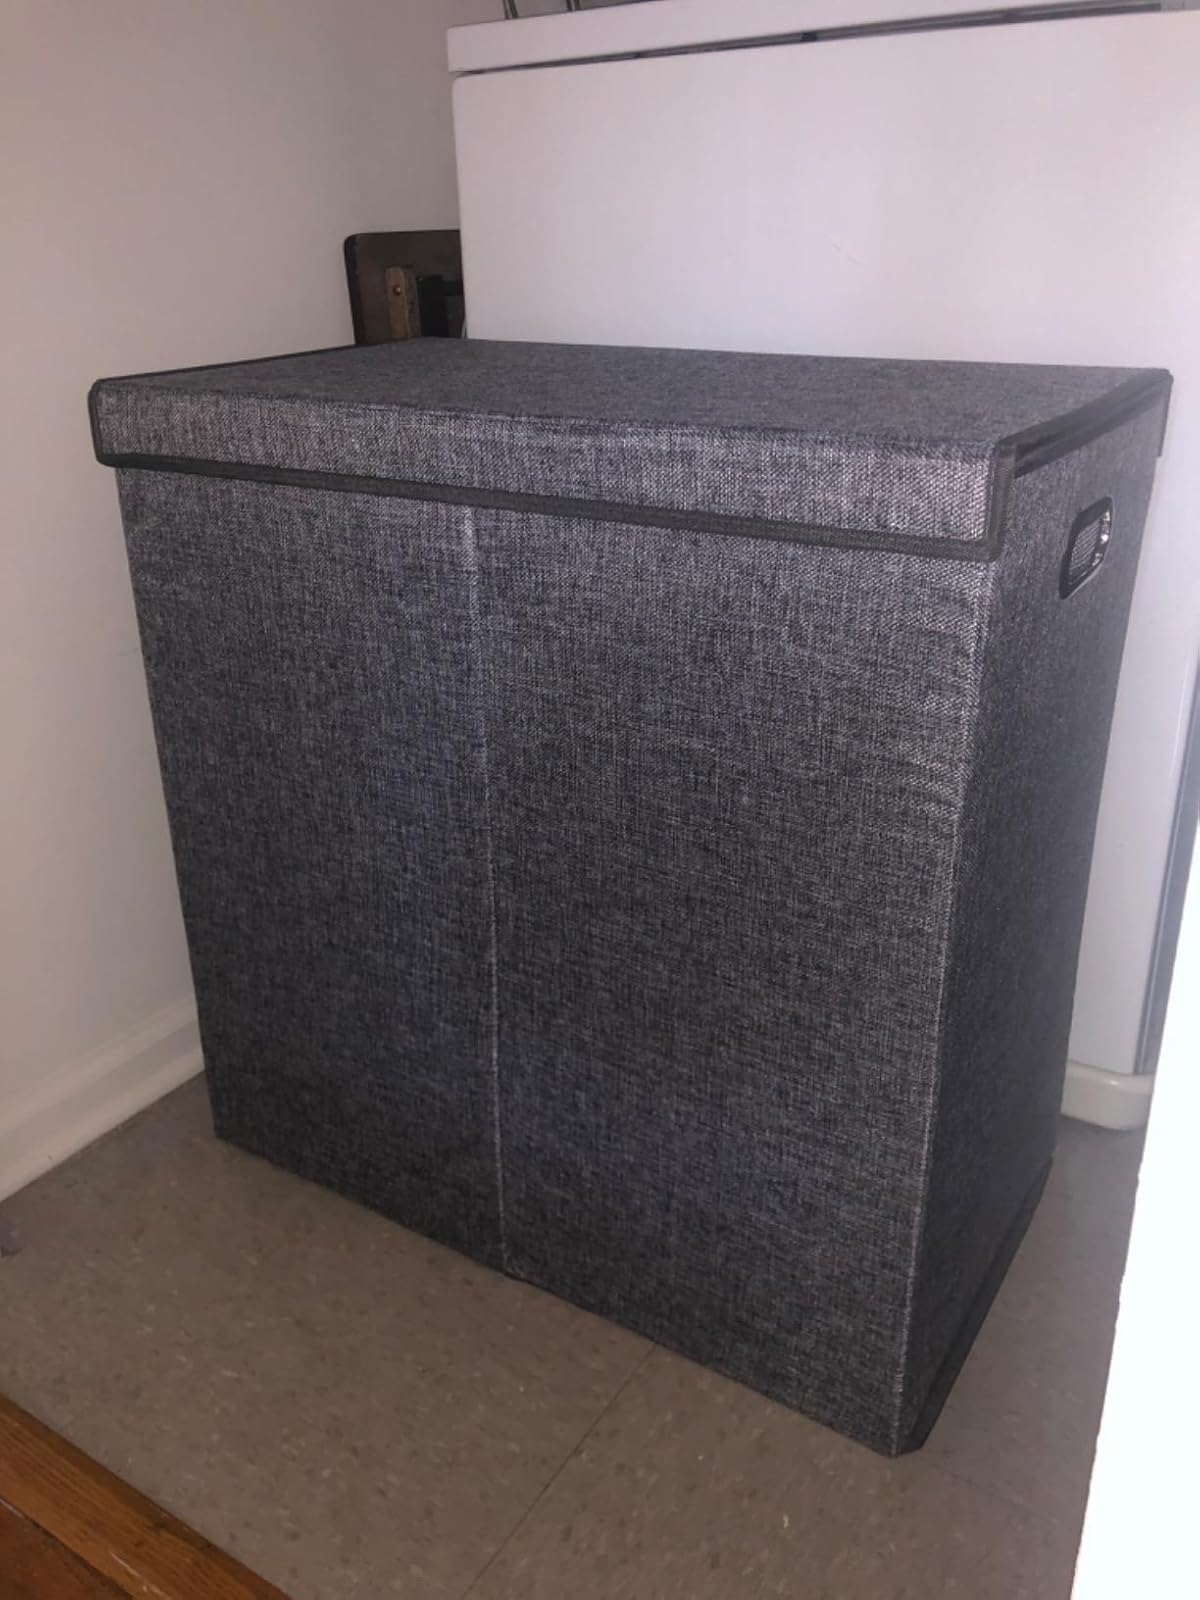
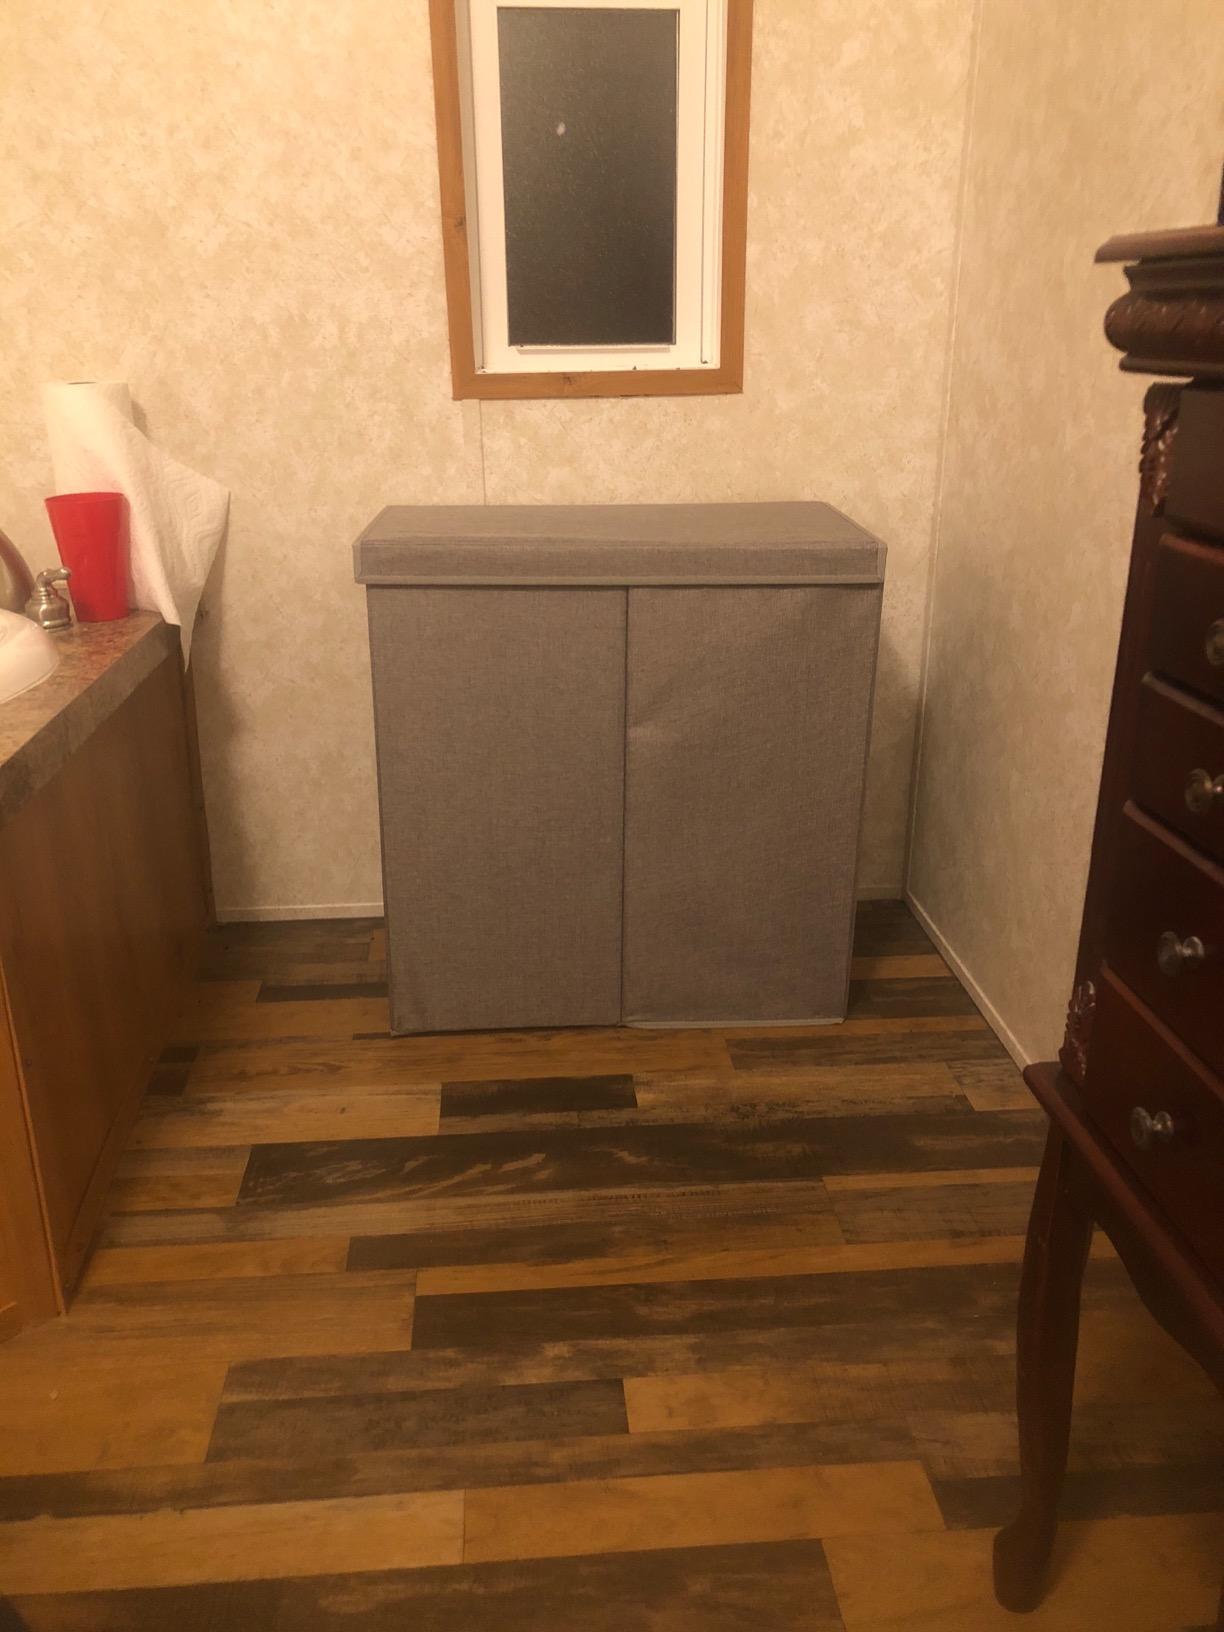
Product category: items_hamper
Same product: yes